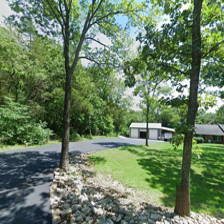
Label: streetView